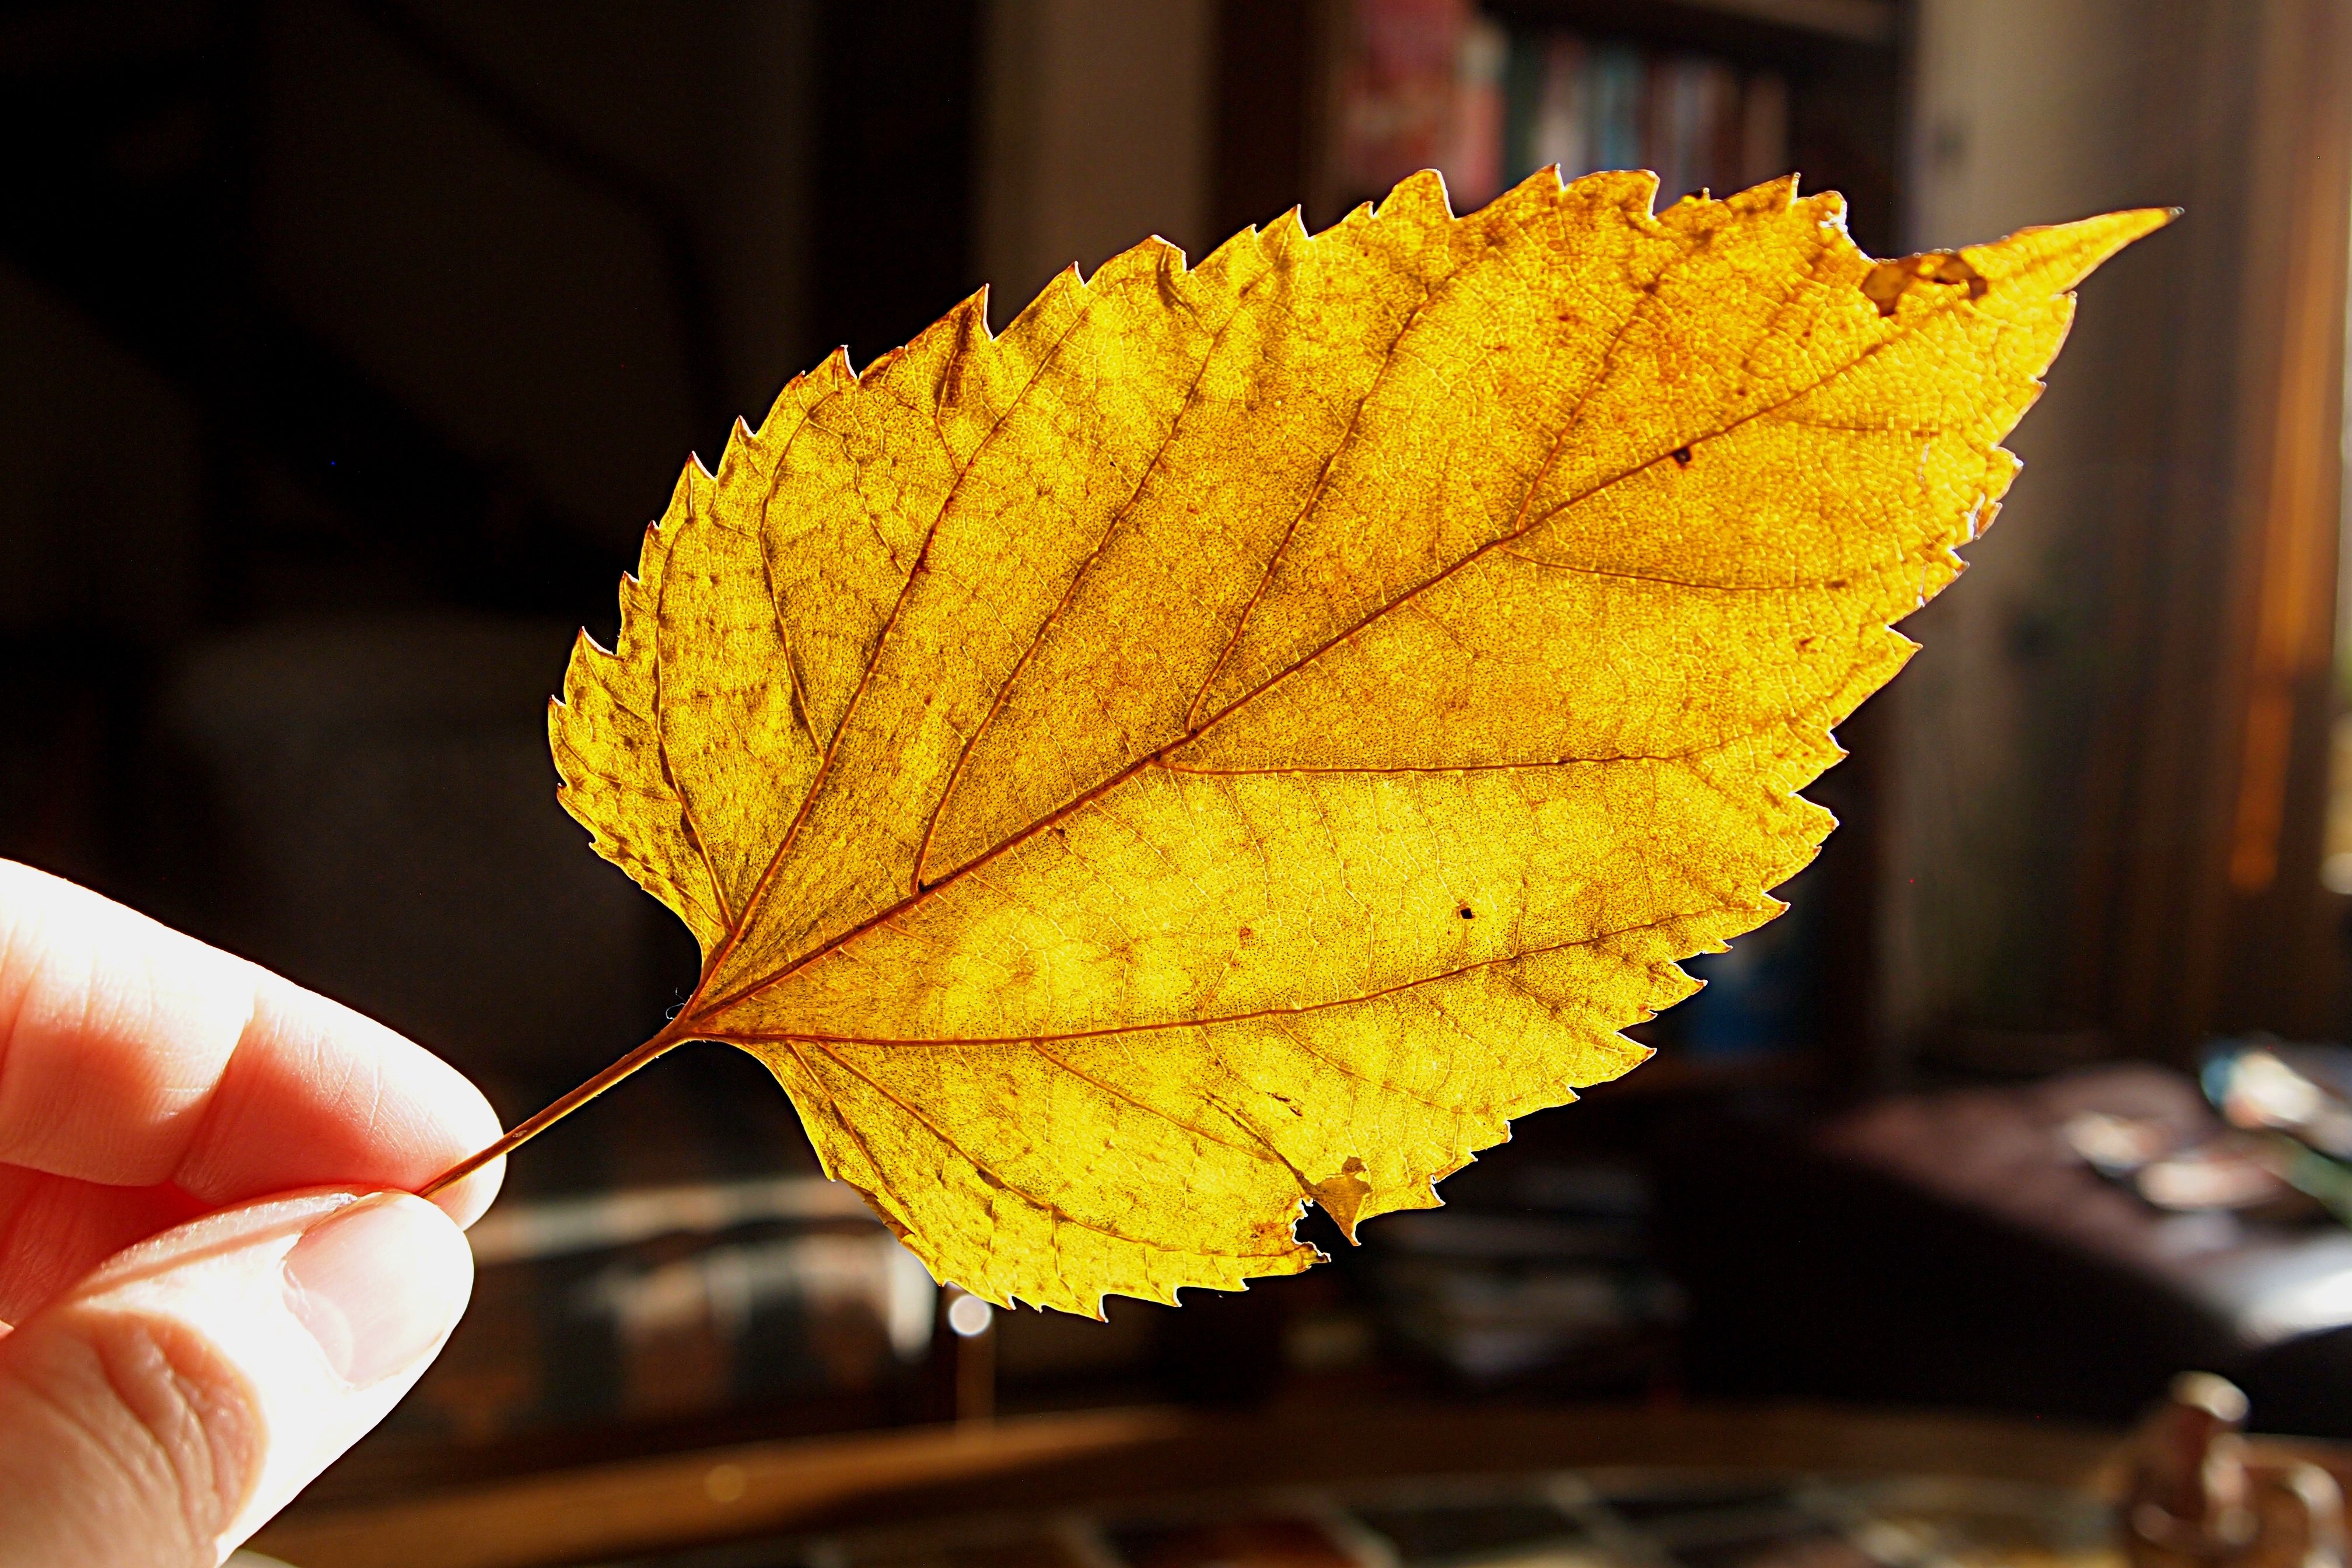
tree, branch, plant, sunlight, leaf, flower, food, autumn, yellow, season, maple leaf, tree leaf, close up, veins, save, macro photography, flowering plant, maidenhair tree, woody plant, land plant, dried leaf